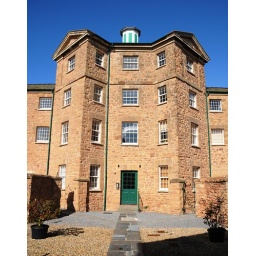
Main building - with bell tower ( original bell is in Watchet museum)